The Device

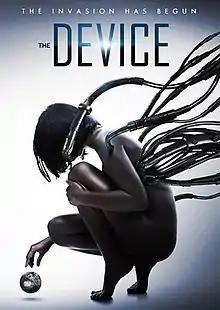
Film poster

The Device is a 2014 American science fiction horror film directed by Jeremy Berg. It stars Angela DiMarco and Kate Alden as sisters who must deal with an alien abduction after one's husband, played by David S. Hogan, becomes obsessed with a strange black ball.